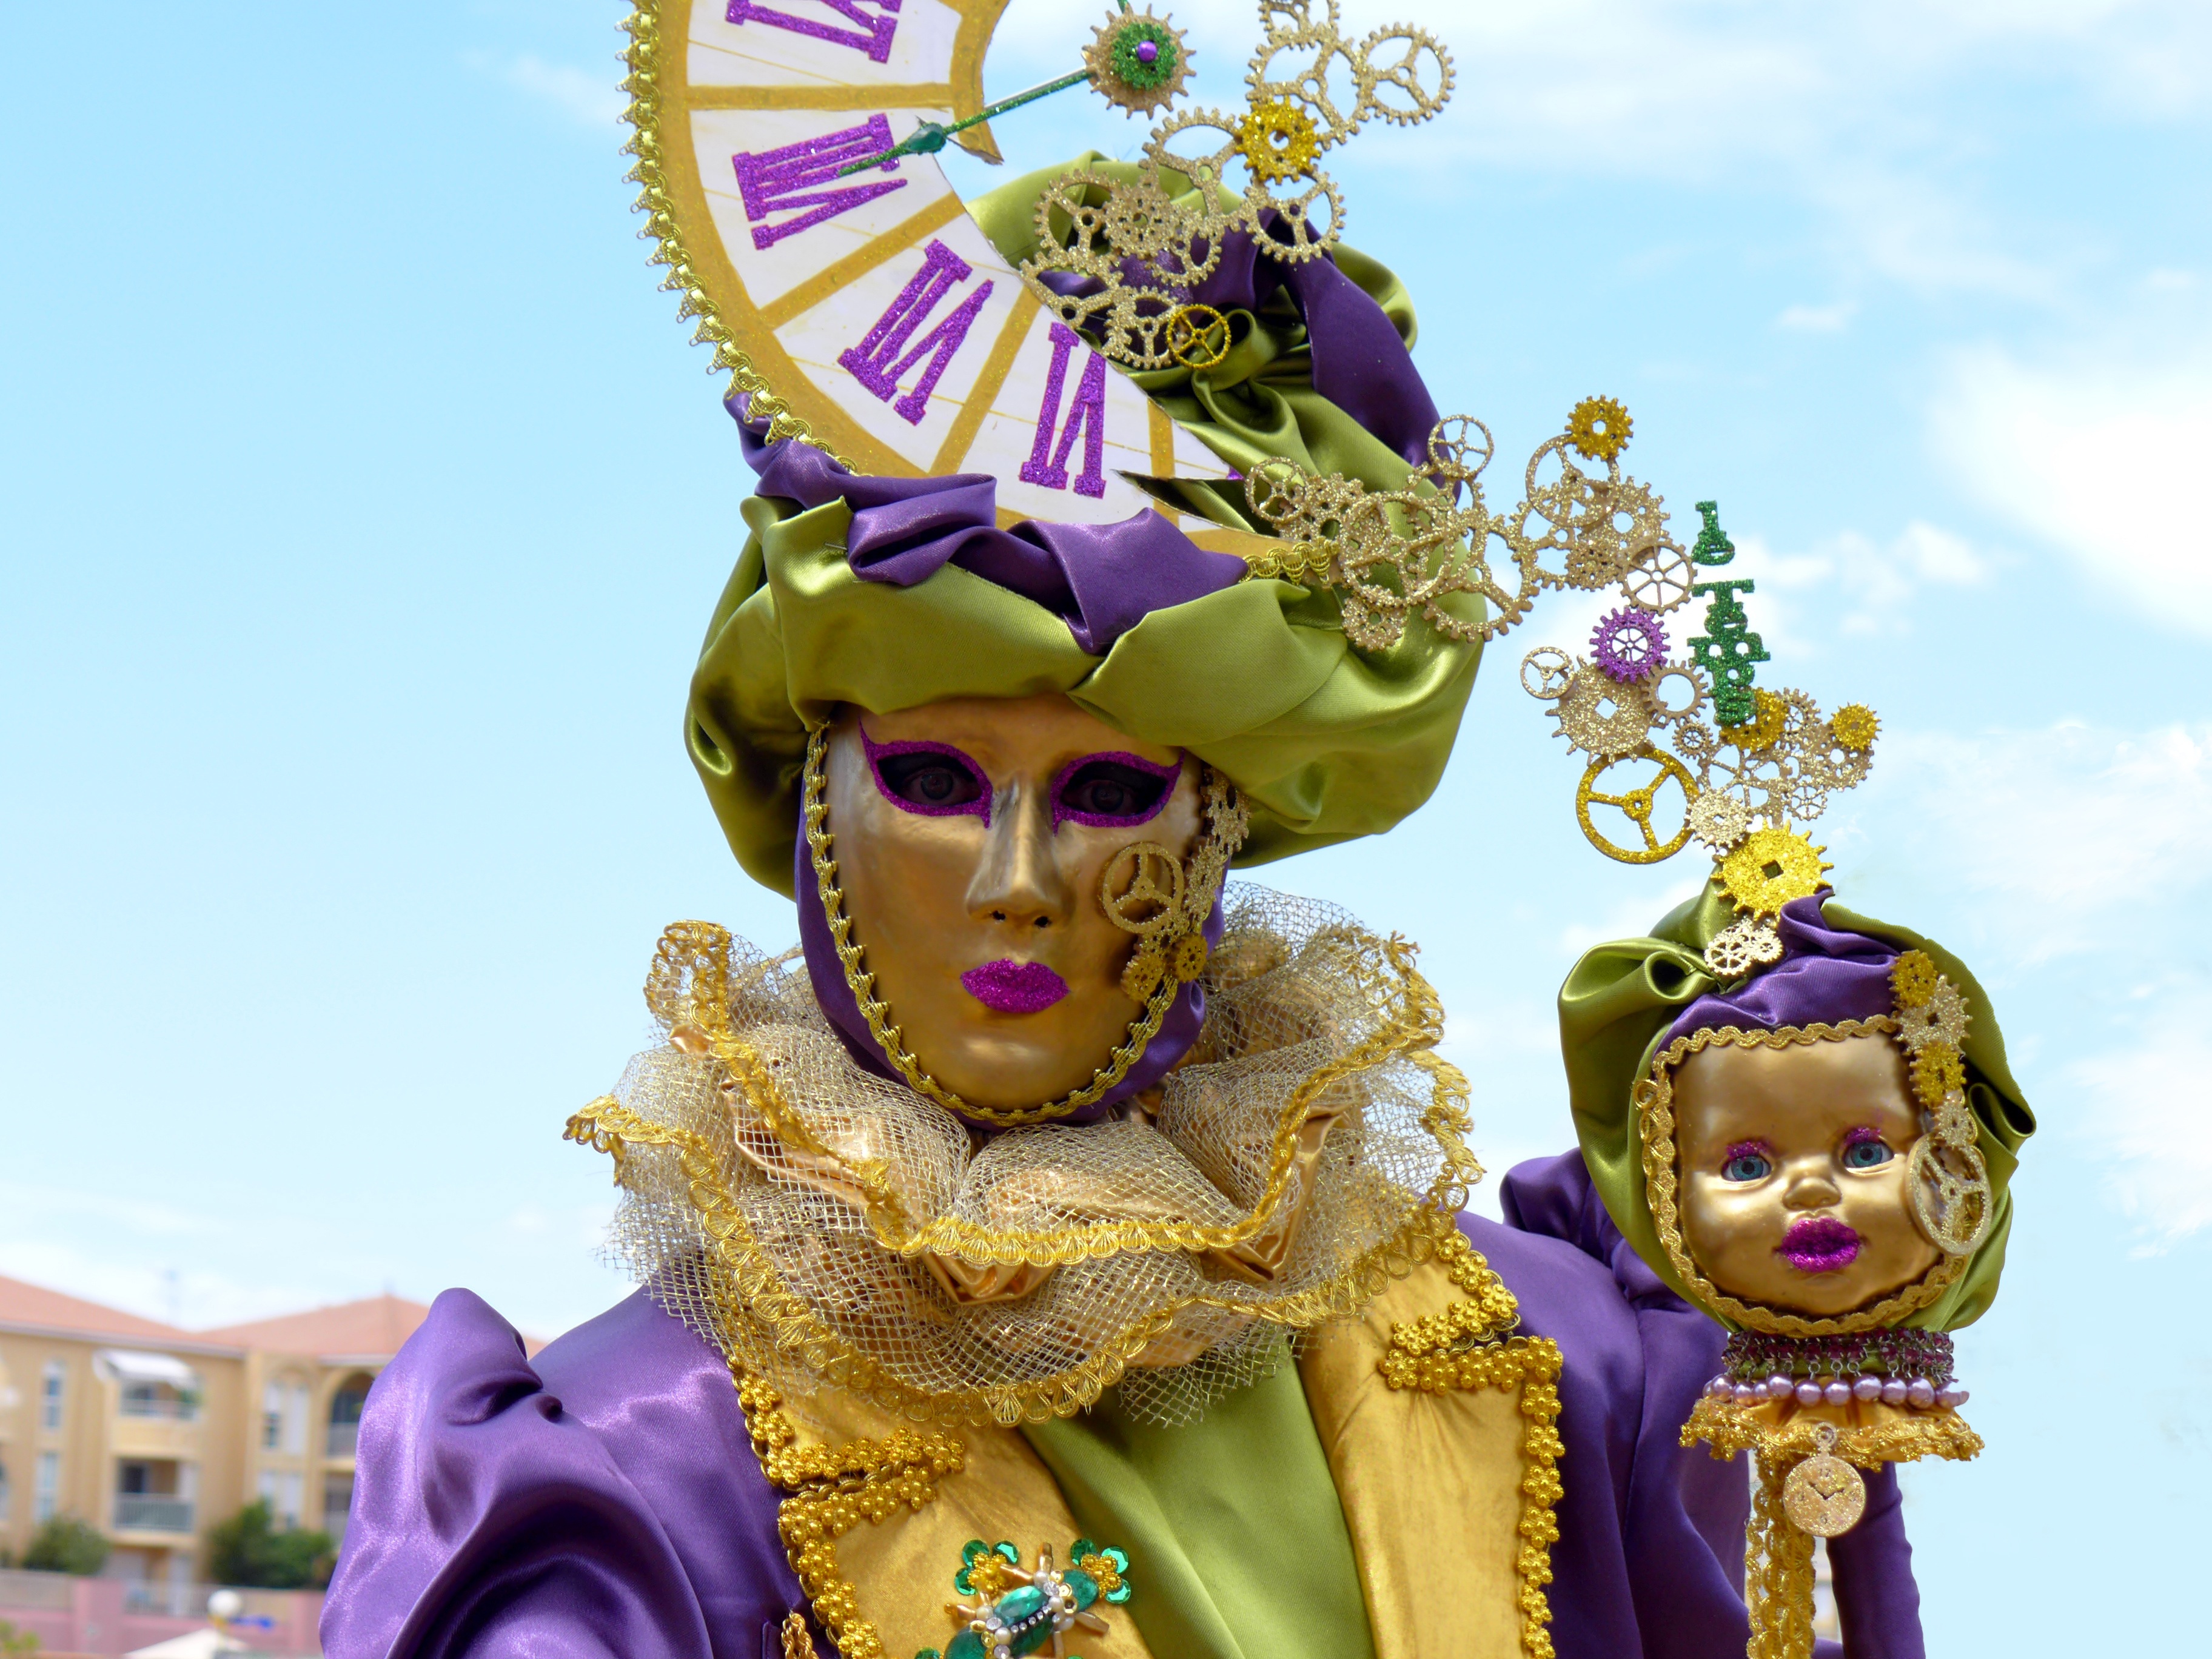
carnival, toy, festival, masks, event, masque, carnival of venice, masks of venice